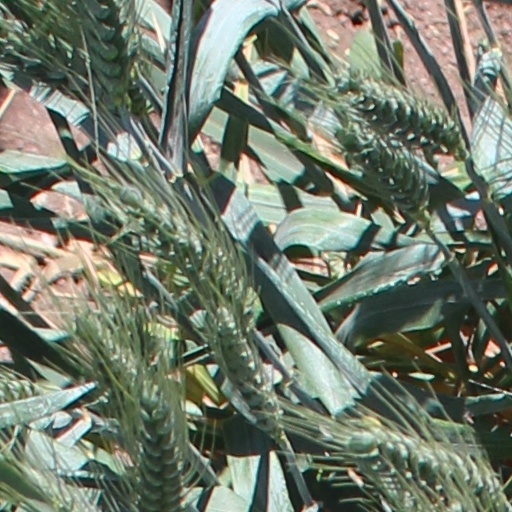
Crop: wheat